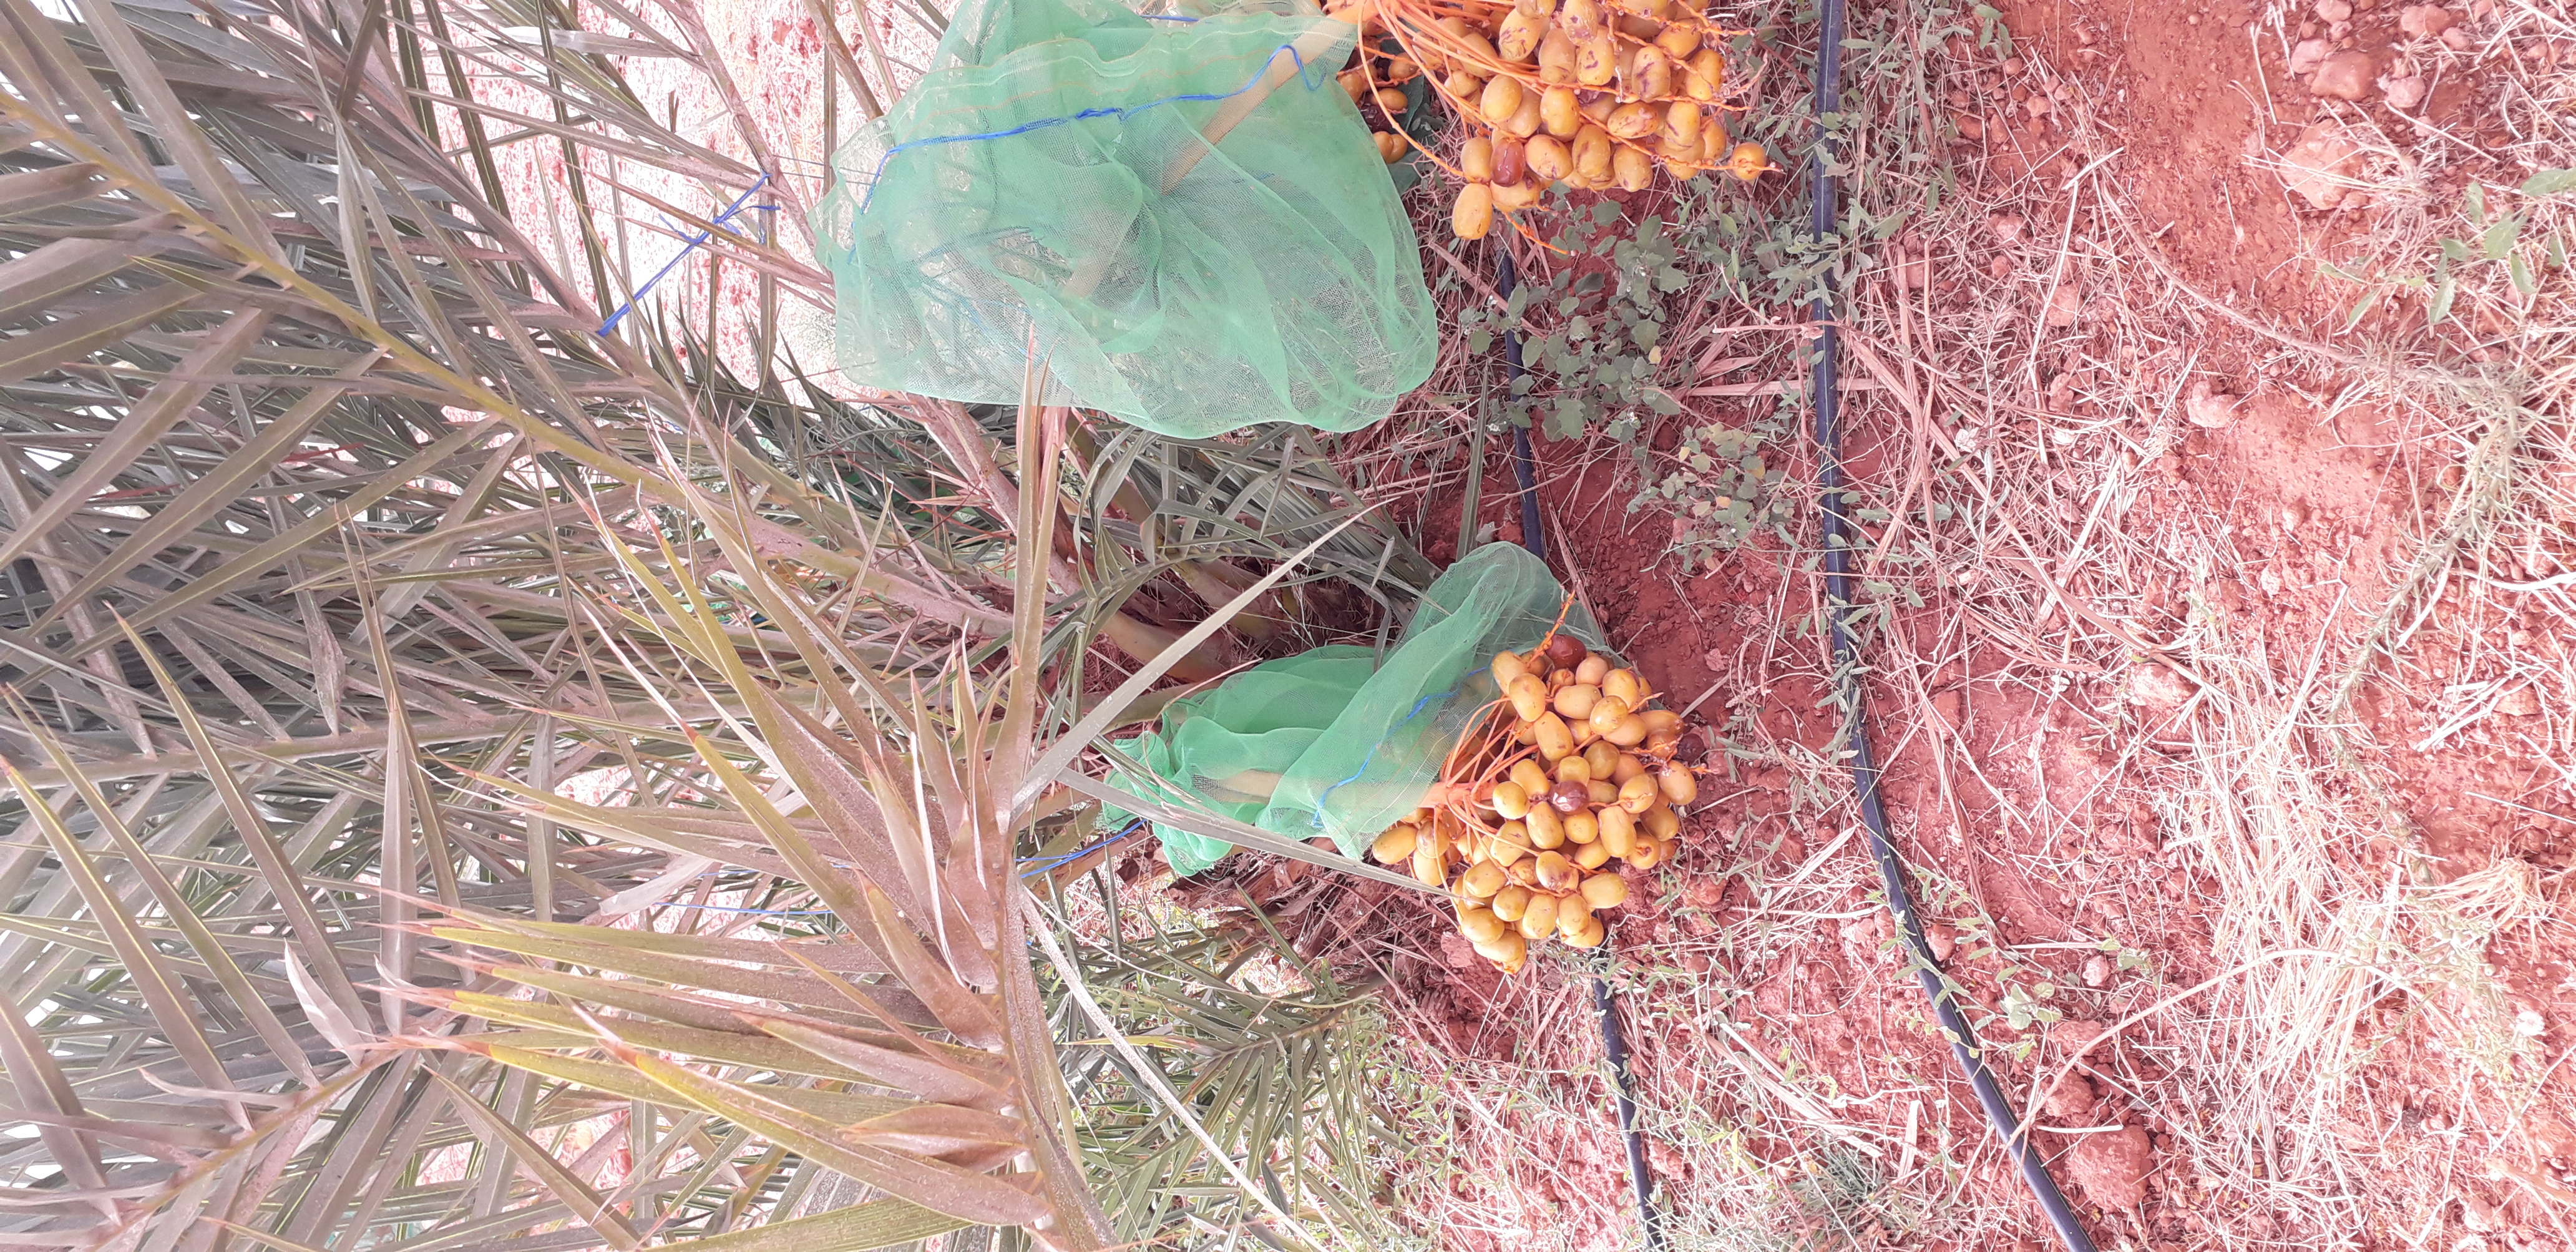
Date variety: Boufagous